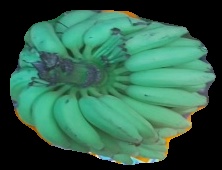
Variety: elakki-bale
Grade: grade2